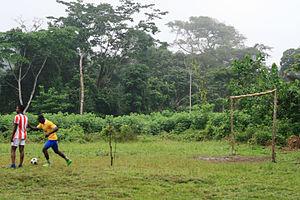
Tayap est un petit village situé dans la région du Centre du Cameroun entre la capitale du pays, Yaoundé, et Douala. Le village de Tayap dépend du département du Nyong-et-Kellé et de l'arrondissement de Ngog-Mapubi.